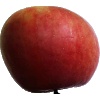
Label: Apple Crimson Snow 1